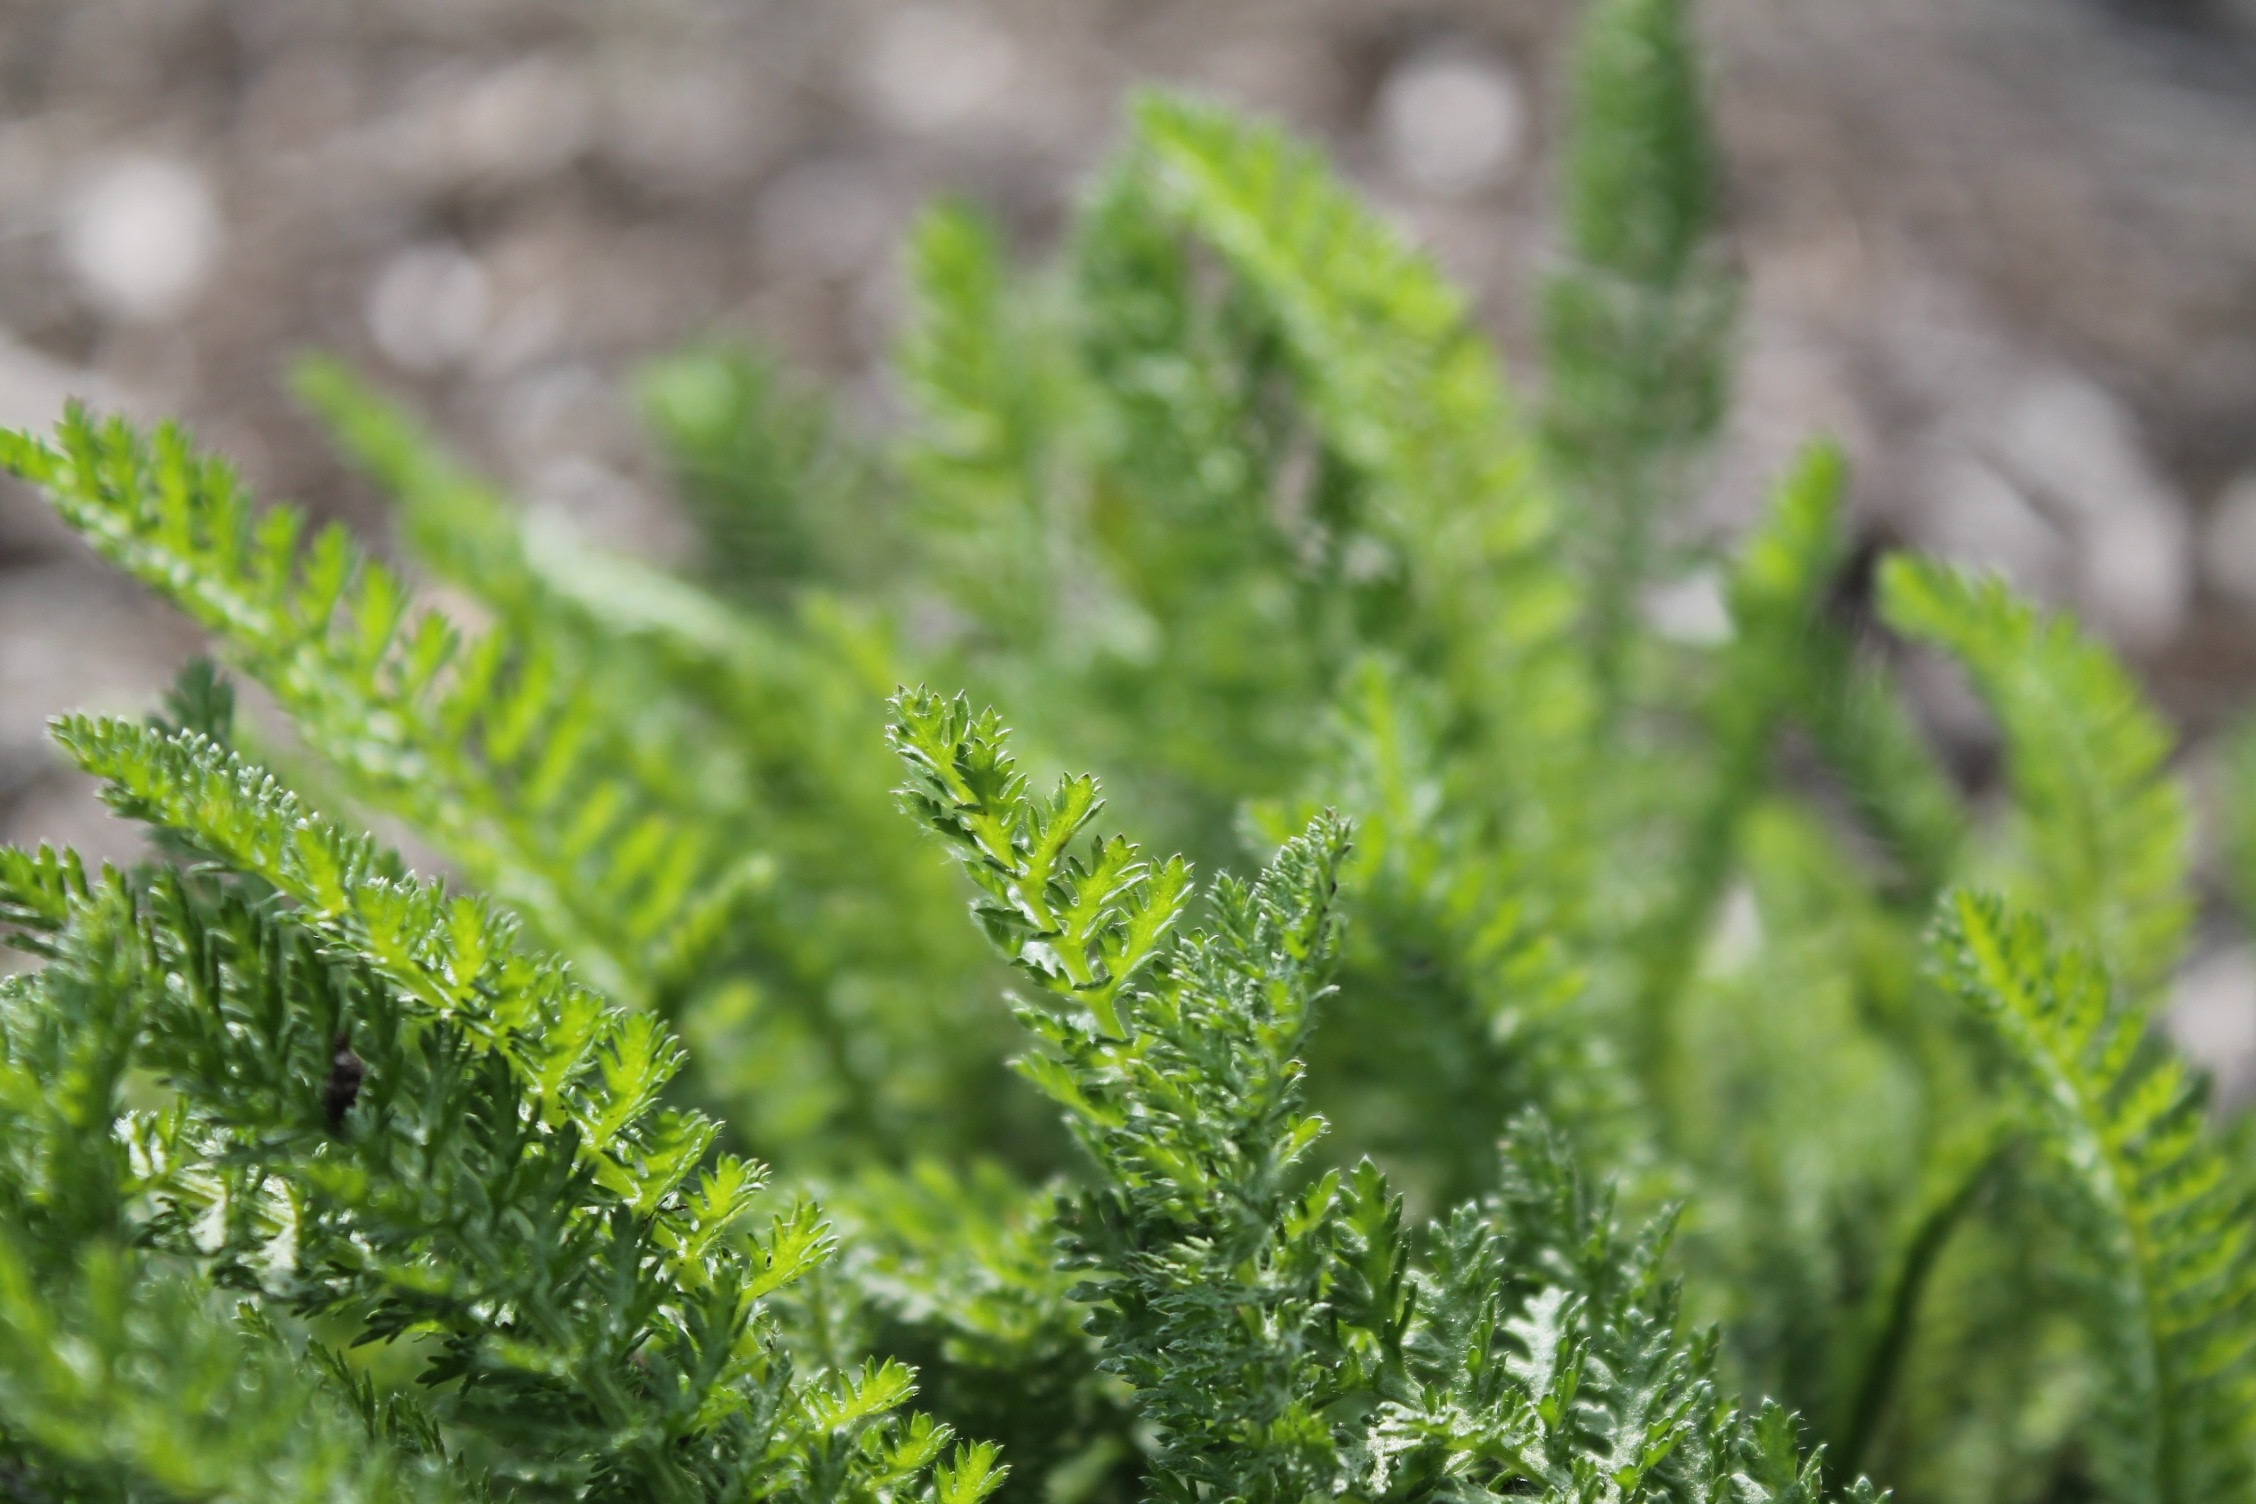
grass, plant, lawn, leaf, flower, moss, green, herb, flora, fern, flowering plant, grass family, land plant, ferns and horsetails, vascular plant